Erica cerinthoides

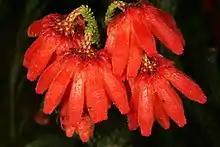

Erica cerinthoides is a species of heath native to South Africa (the Cape Provinces, the Free State, KwaZulu-Natal, the Northern Provinces), Lesotho and Eswatini. Common names include fire erica, fire heath, red hairy heath, rooihaartjie or klipheide. Throughout its range the species shows marked variation in habit, flower characteristics and hairiness. A form with white flowers is found in Eswatini and the South African province of Mpumalanga while the variety "E. cerinthoides" var. "barbertona" has shorter flowers.